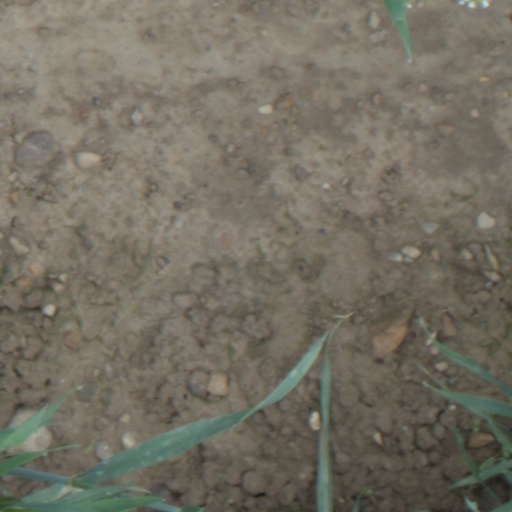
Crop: wheat